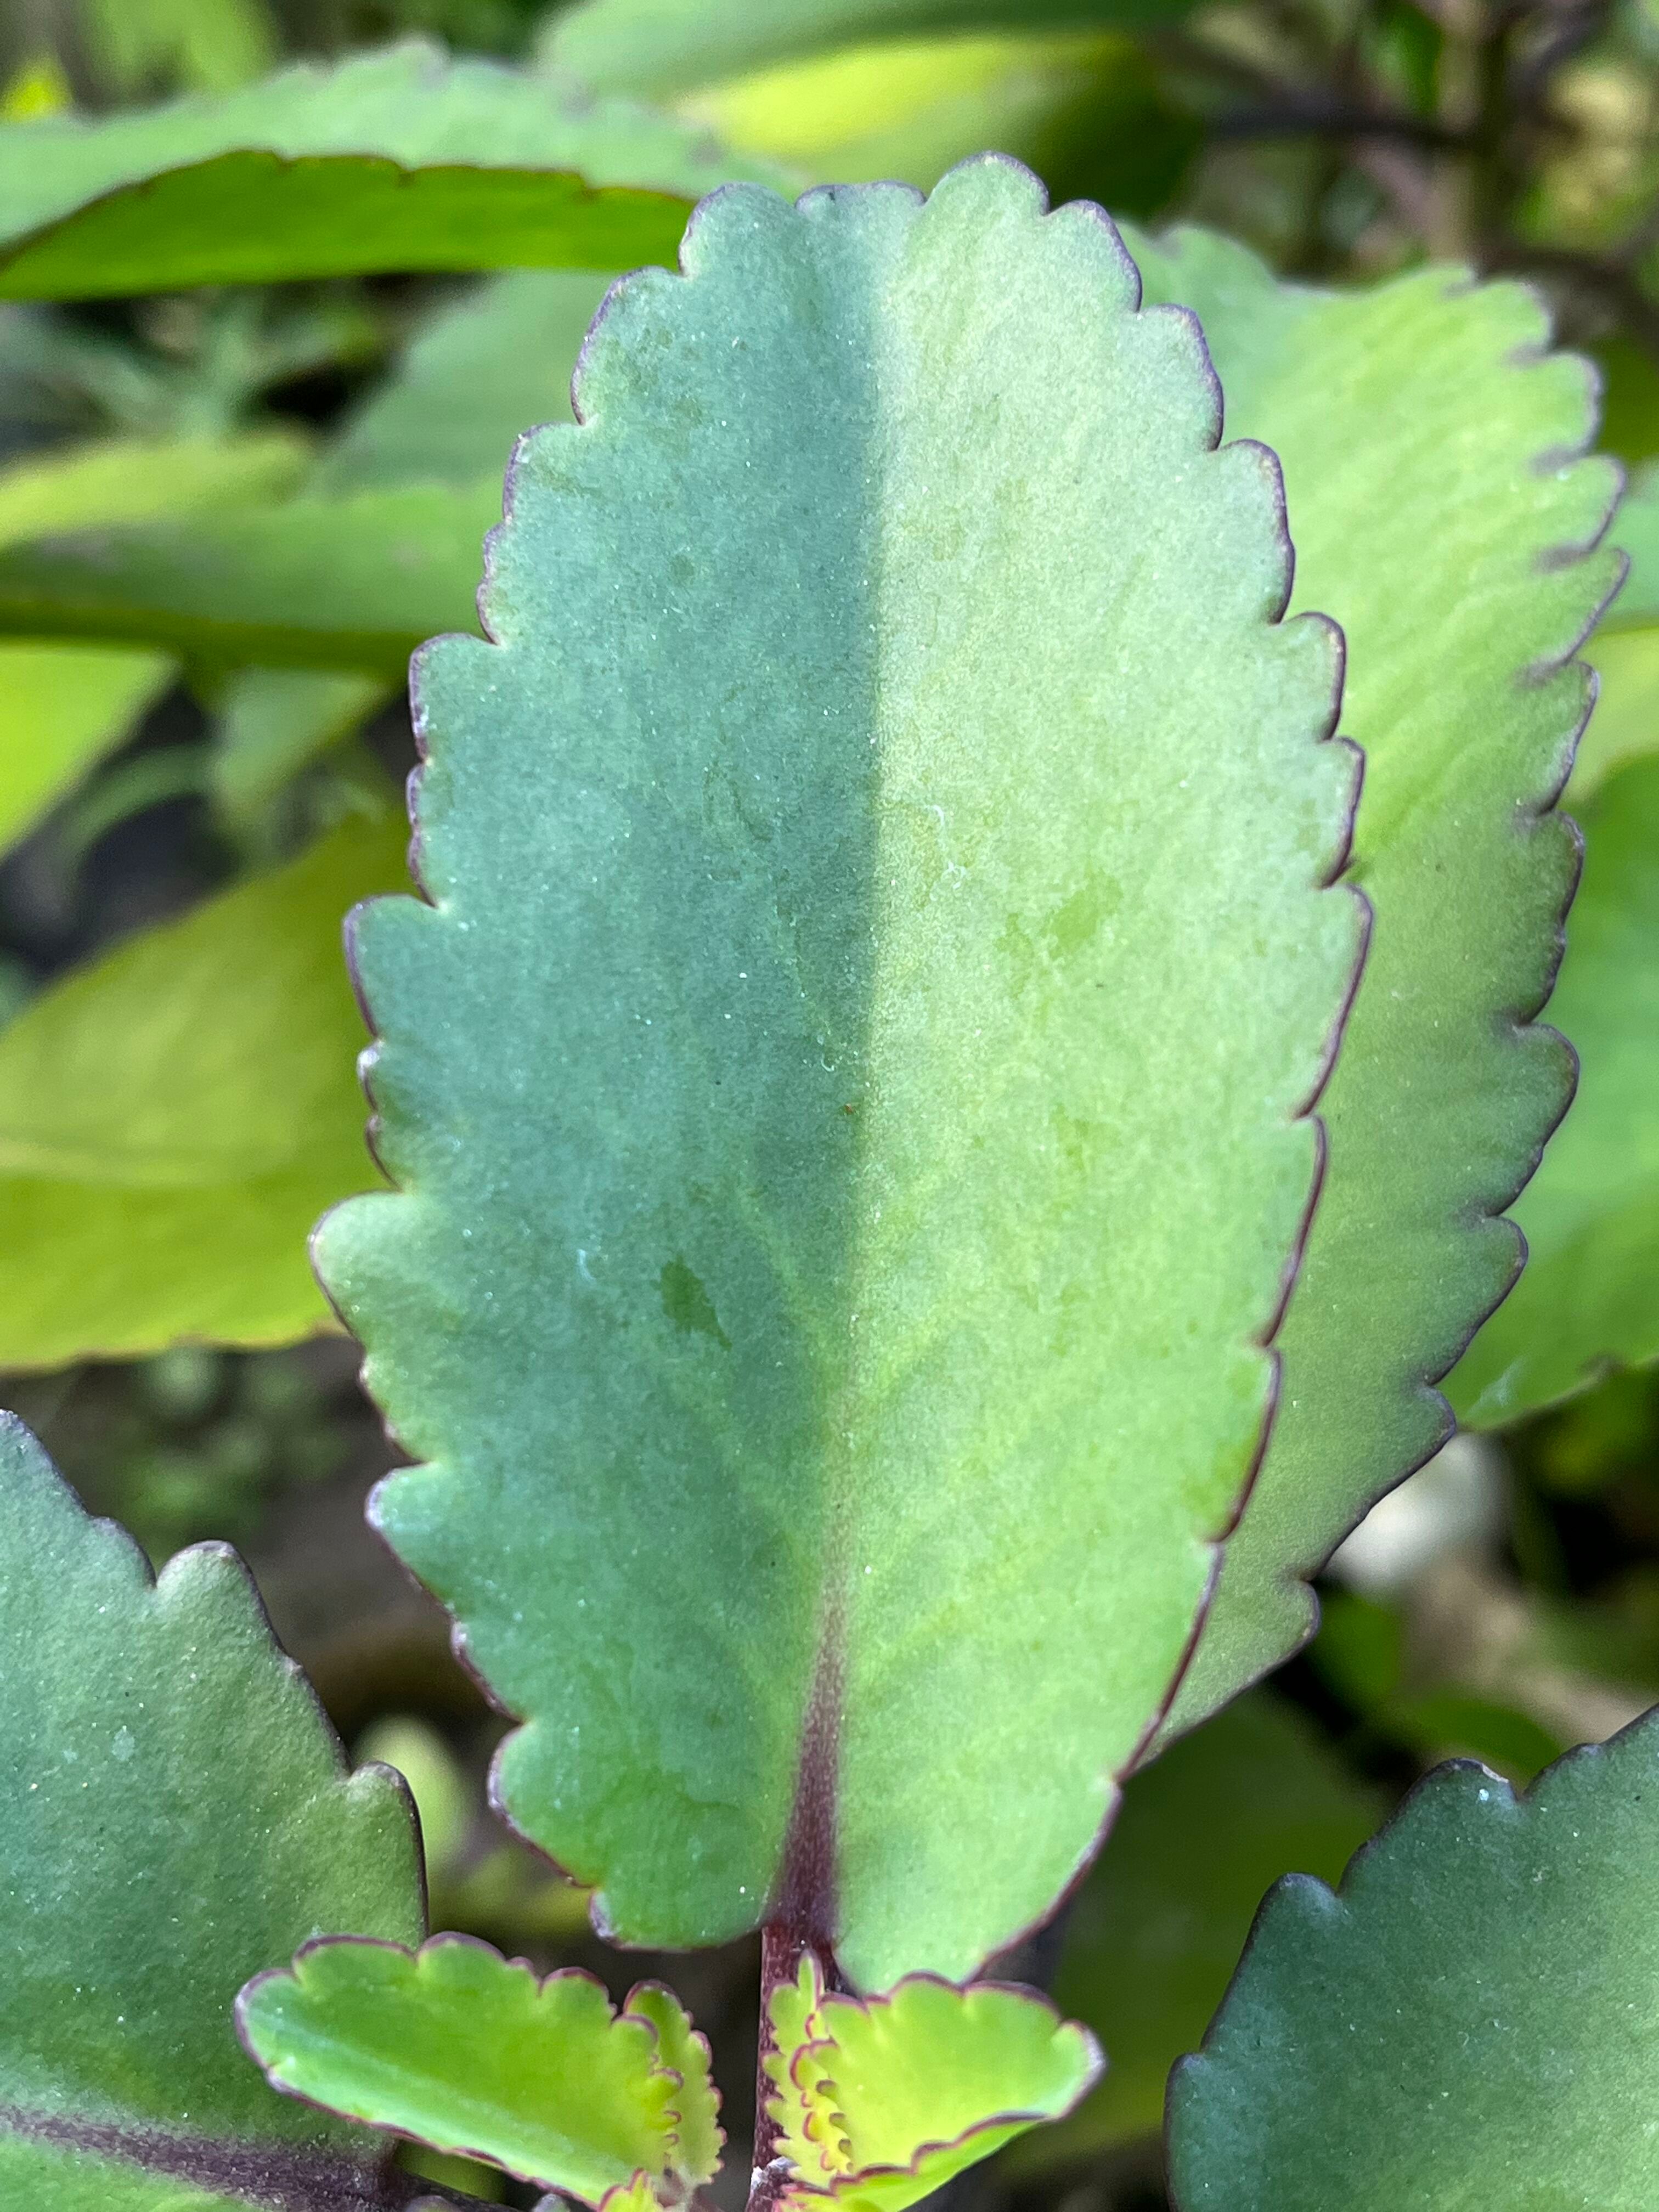
Plant species: kalanchoe-pinnata